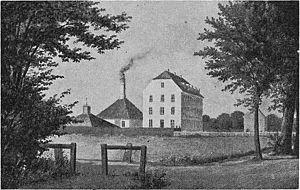
Bing & Grøndahl était un fabricant danois de porcelaine, fondé en 1853 par le sculpteur Frederik Vilhelm Grøndahl et les frères Meyer Hermann Bing et Jacob Herman Bing, marchands. La série de services de table Goéland devint connu comme le service de table national danois dans les années 1950, un foyer sur dix en possédant un. En 1987, Bing & Grøndahl fusionna avec la Fabrique royale de porcelaine pour devenir la Royal Copenhagen.